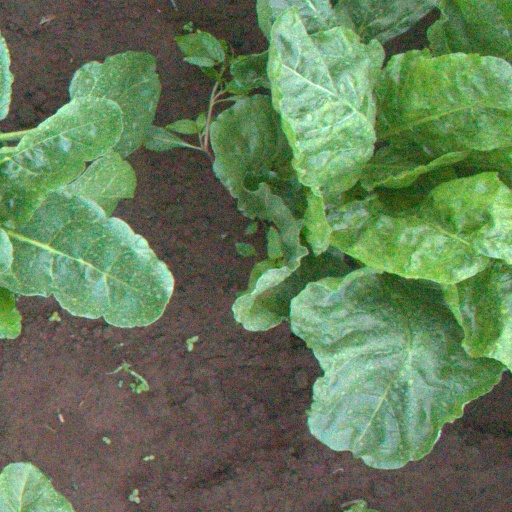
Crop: sugar beet